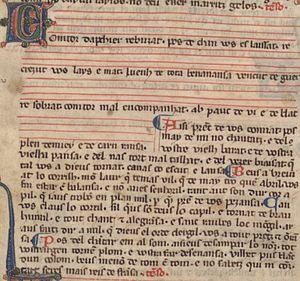
Tenson de Torcafol à son rival Garin d'Apchier dans un chansonnier provençal (Chansonnier La Vallière)
Torcafol ou Torcafols est un troubadour occitan originaire du Gévaudan.